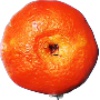
Label: clementine